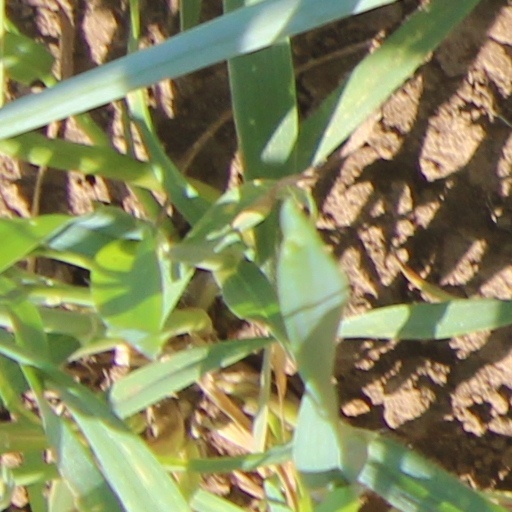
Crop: wheat